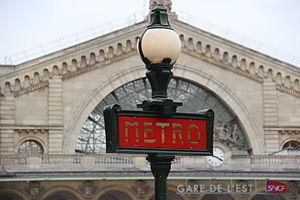
Entrée de la station face à la Gare de l'Est
Gare de l'Est est une station des lignes 4, 5 et 7 du métro de Paris, située dans le 10ᵉ arrondissement de Paris, en France.